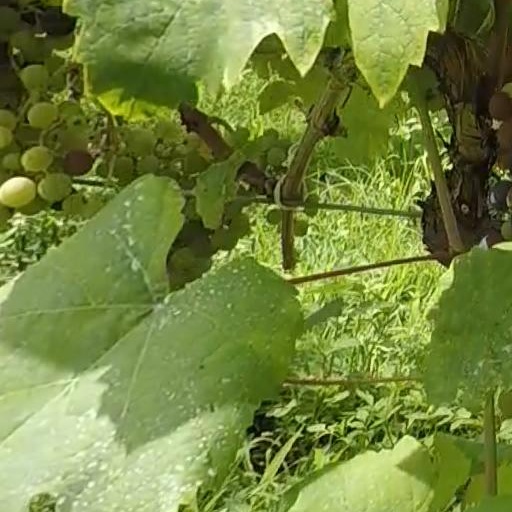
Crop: grape